Catamaran

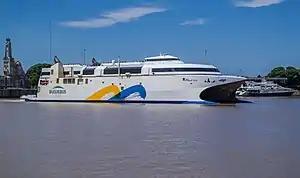
HSC "Francisco", the world's fastest passenger ship

Two advances over the traditional catamaran are the "small-waterplane-area twin hull" (SWATH) and the "wave-piercing" configuration—the latter having become a widely favored design.